György Rózsahegyi

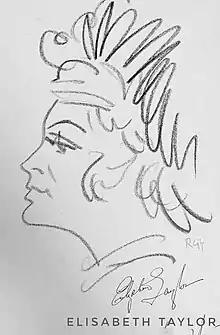
Caricature of Liz Taylor

György Rózsahegyi was born in Budapest, Hungary on 21 November 1940. His father, "Jenő Rózsahegyi" was a world-wide known, professional boxing champion, who was running a reputable sport school in Budapest before WW2 and whose hobby was painting.